Emergency medical services

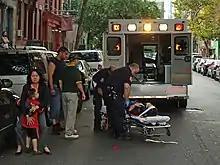
EMT staff at an emergency call in New York City

Many systems have tiers of response for medical emergencies. For example, a common arrangement in the United States is that fire engines or volunteers are sent to provide a rapid initial response to a medical emergency, while an ambulance is sent to provide advanced treatment and transport the patient. In France, fire service and private company ambulances provide basic care, while hospital-based ambulances with physicians on board provide advanced care. In many countries, an air ambulance provides a higher level of care than a regular ambulance.